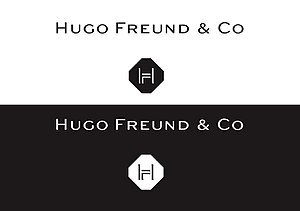
Hugo Freund & Co
Hugo Freund & Co logo black
"""Hugo Freund & Co "" var et smykkeselskab, der blev grundlagt i 1908 i Prag I på Fruit Market co. 15. Grundlæggeren af dette selskab var hr. Hugo Freund."